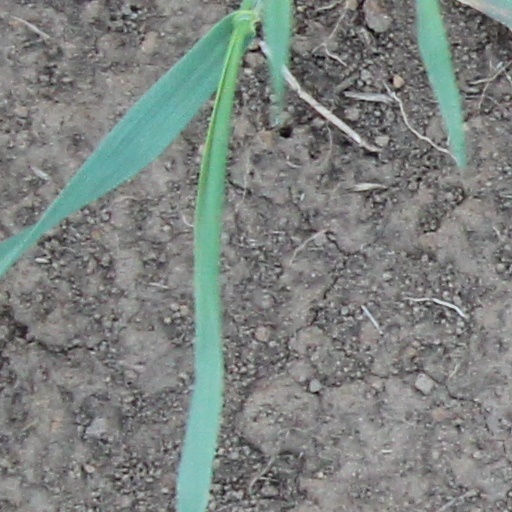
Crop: wheat